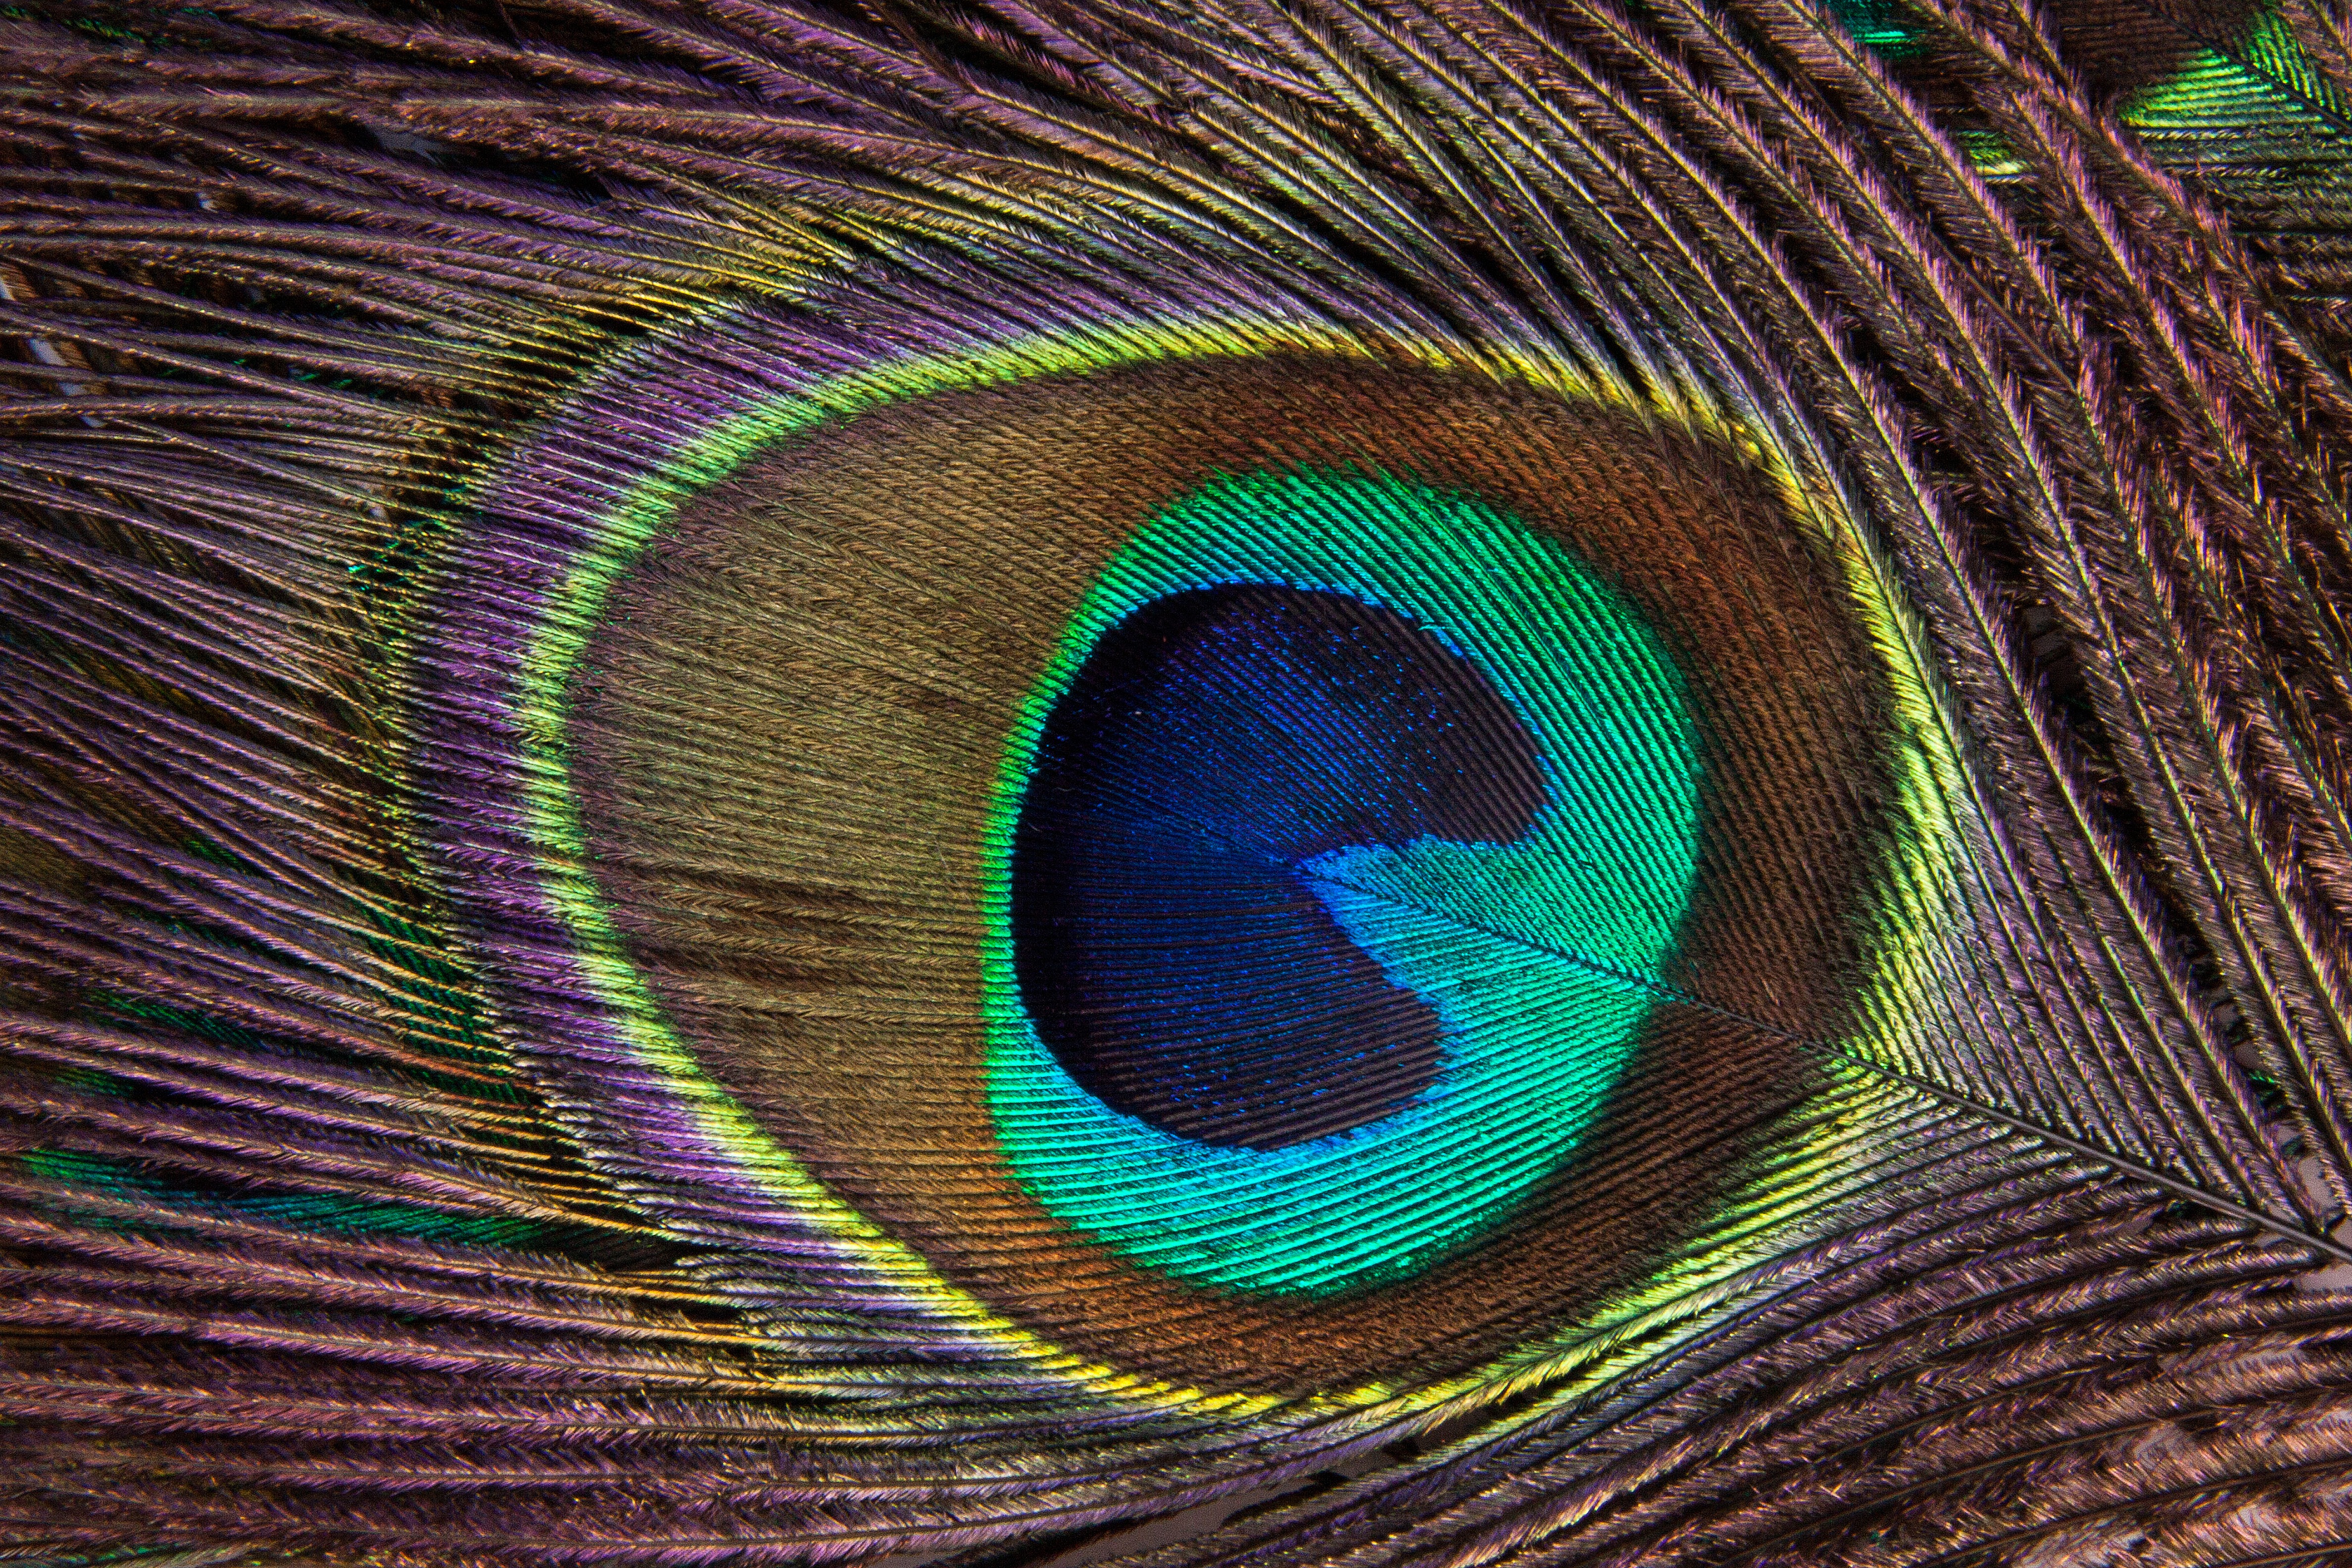
structure, beak, macro, colorful, feather, peacock, close up, jewellery, background, eye, peafowl, bright blue, pavo cristatus, greenish, macro photography, organism, dark blue, fund, natural material, bird feather, peacock feather, computer wallpaper, symbol of wealth, upper deck feather tail, visual ornament